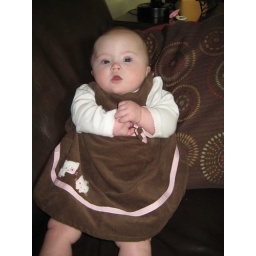
Pretty girl in her dress